Maison Margiela

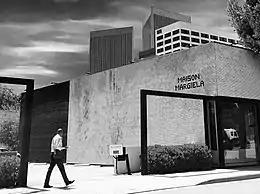
Maison Margiela boutique in Beverly Hills, CA

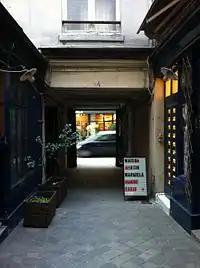
A Maison Martin Margiela store in Paris, France, 2012

In 1994 the "New York Times" commented on the company's influence by writing that its "made-over flea-market clothes put an end to the conspicuous consumption [of the fashion industry] of the 1980s." That year Maison Martin Margiela debuted its first period pieces. In 1998, Maison Martin Margiela debuted a menswear collection, known as line 10. Maison Martin Margiela oversaw creative direction of womenswear for the French design house Hermès from 1997 until 2003, with the design team working under Hermès chairman Jean-Louis Dumas.